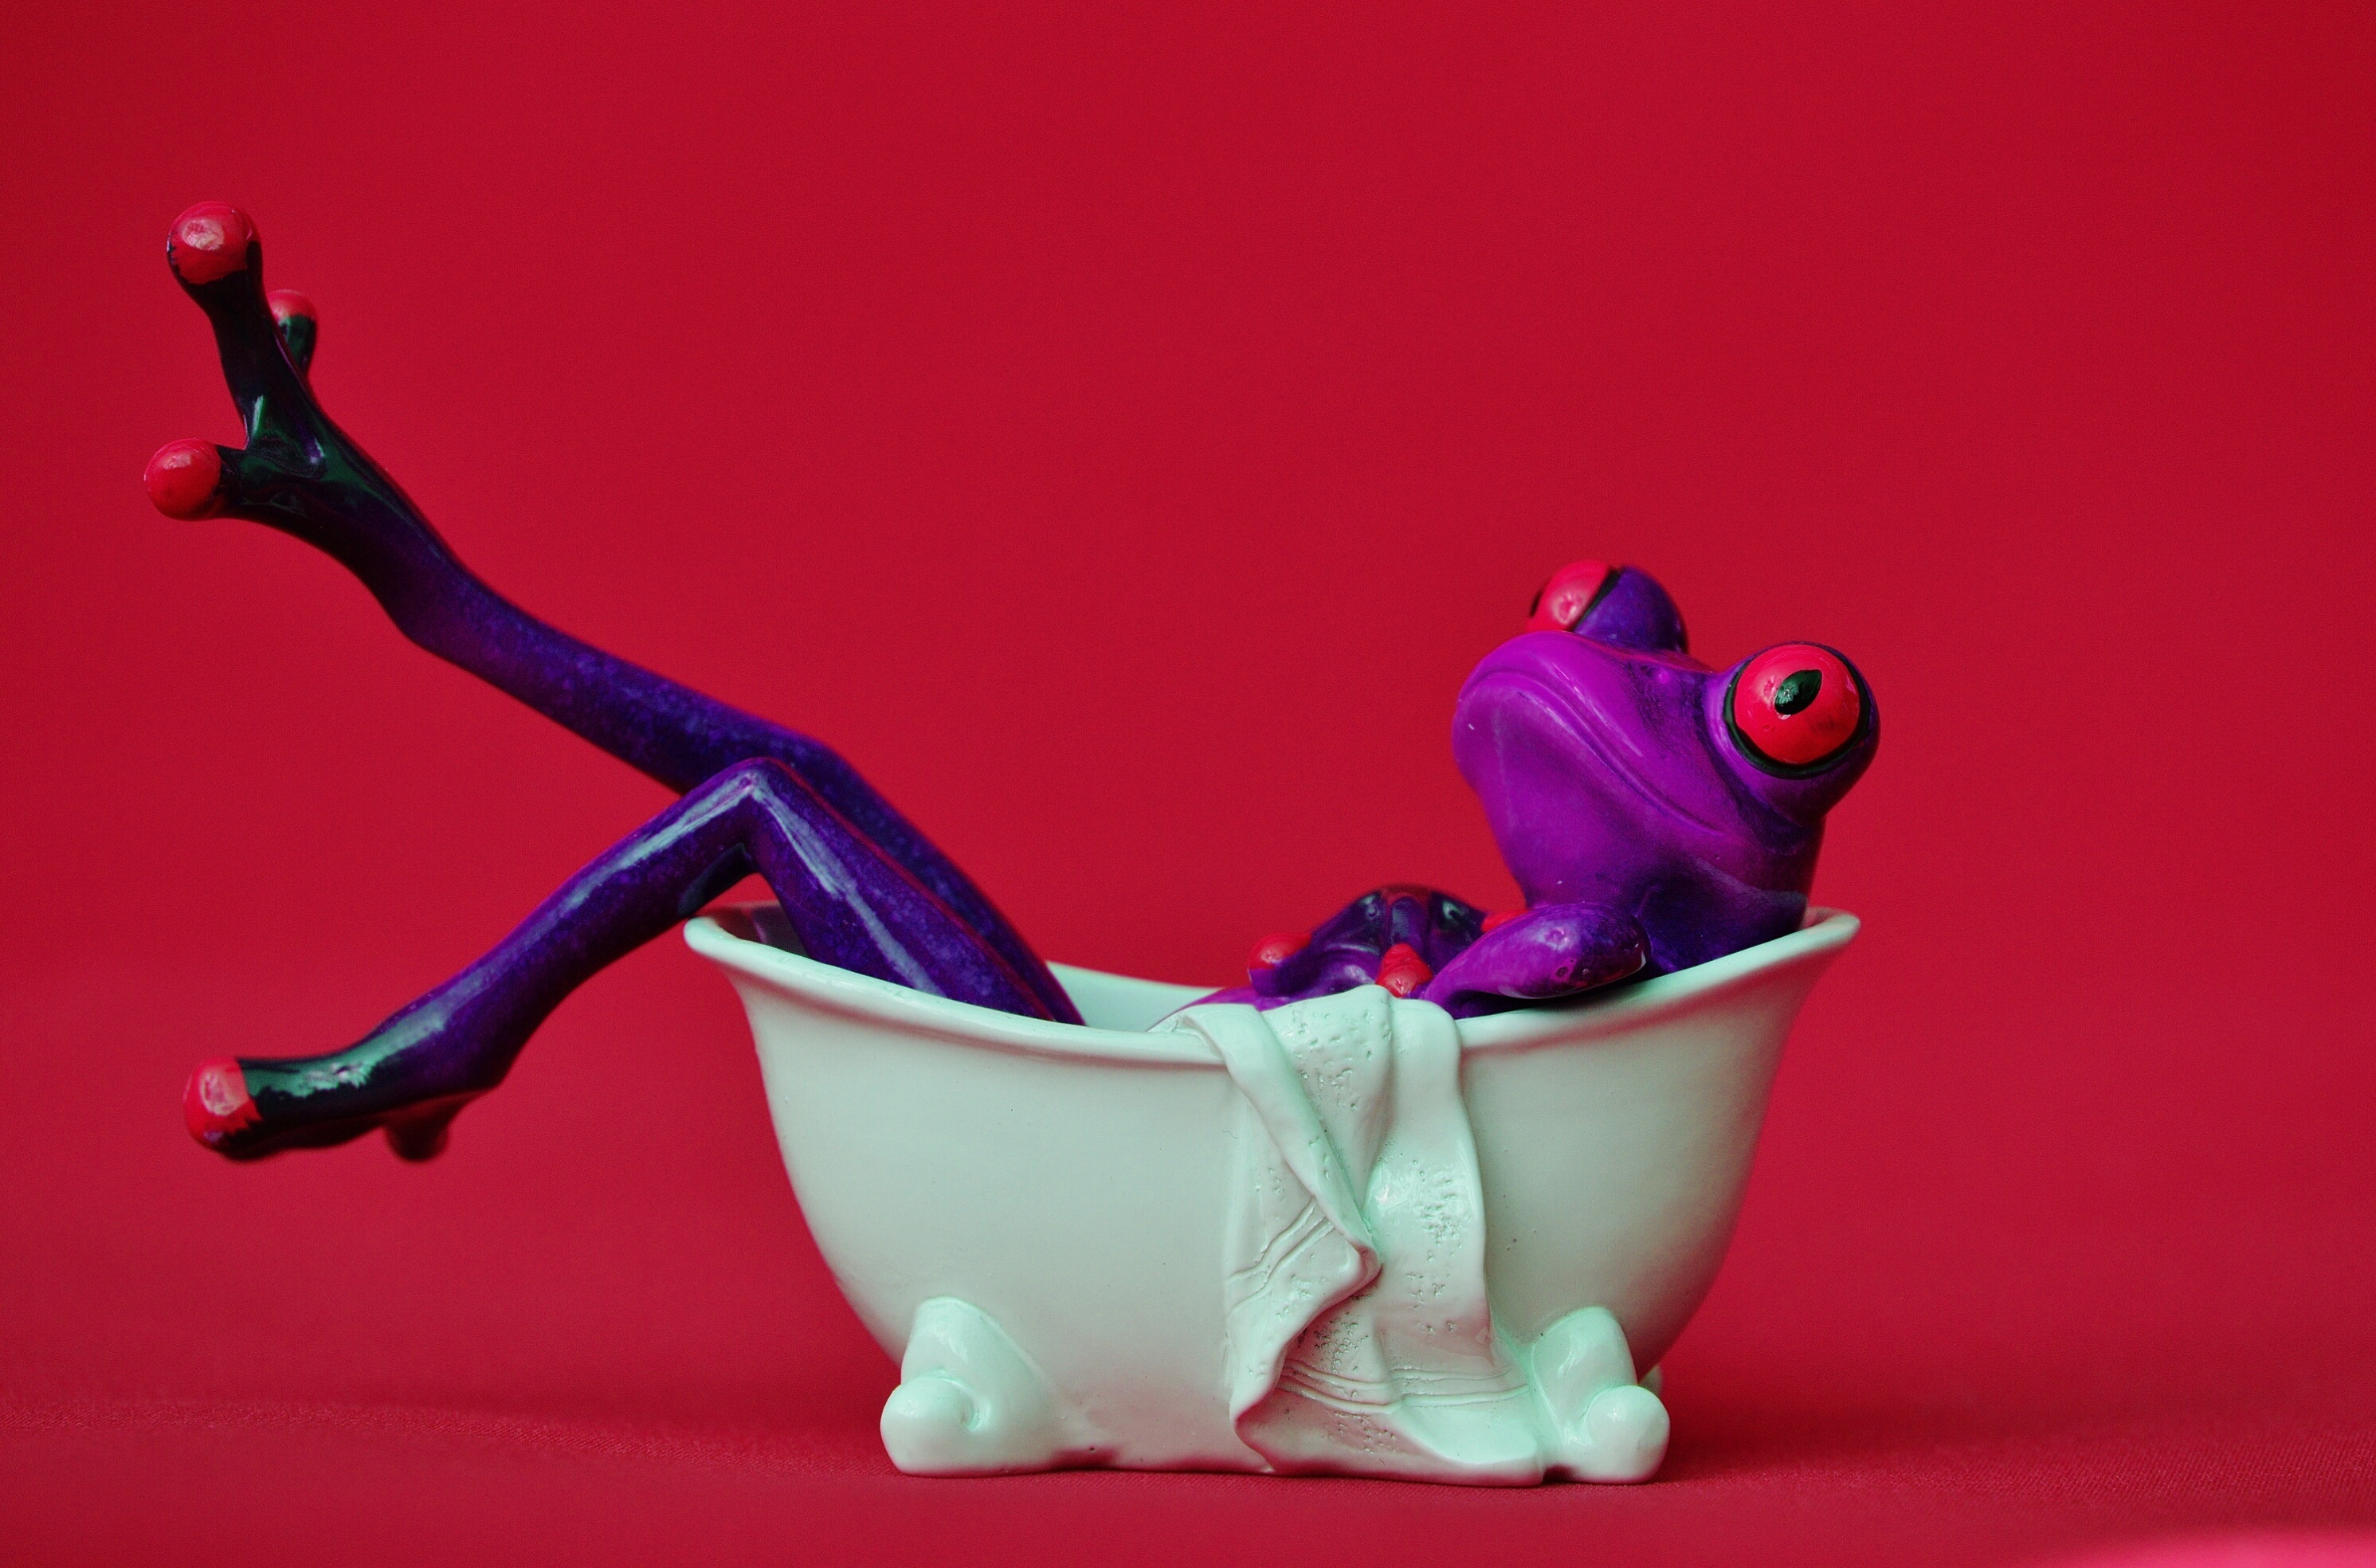
cute, swim, red, relax, frog, toy, fun, relaxation, figure, figurine, funny, bath, body care